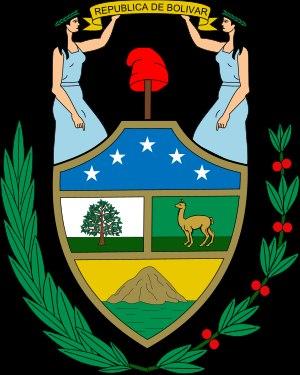
Les armes de la Bolivie est le symbole placé au centre du drapeau bolivien. Il y a eu au total trois symboles officiels différents.